Answer in natural language. Considering the relative positions, where is circular glass table with thin metallic legs with respect to modern stainless steel refrigerator? Choose between the following options: above or below
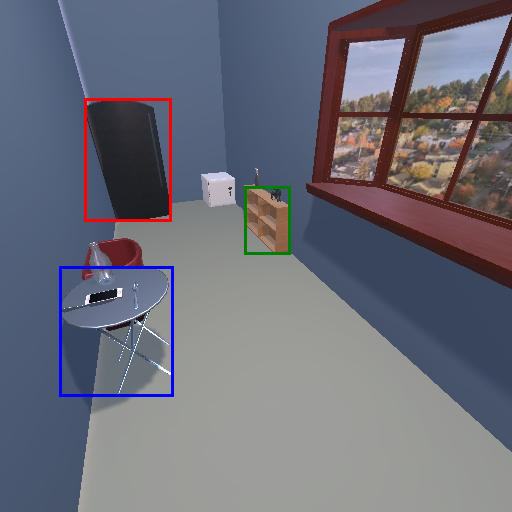
<answer>below</answer>